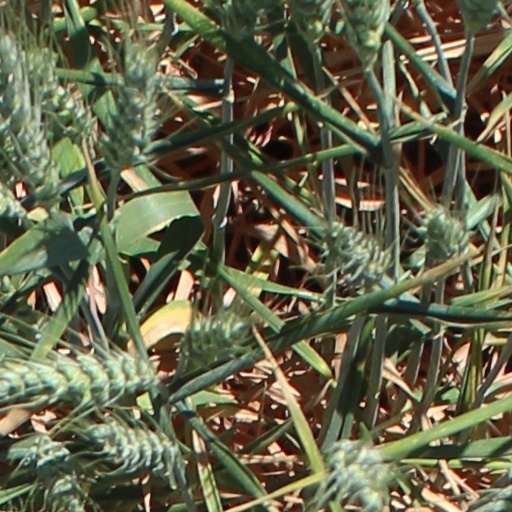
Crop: wheat